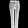
Label: Trouser